Lake Oswego, Oregon

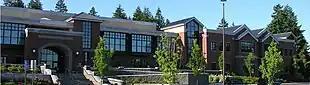
Lake Oswego High School

The Oregon Iron and Steel Company adapted to the new century by undertaking programs in land development, selling large tracts of the of land it owned, and power, building a plant on Oswego Creek starting in 1905, and erecting power poles in subsequent years to supply power to Oswego citizens. With the water needs of the smelters tailing off, the recreational potential of the lake and town was freed to develop rapidly.